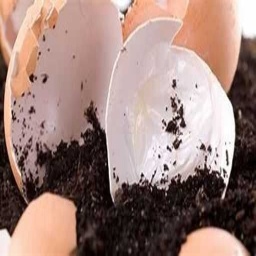
Label: eggshells